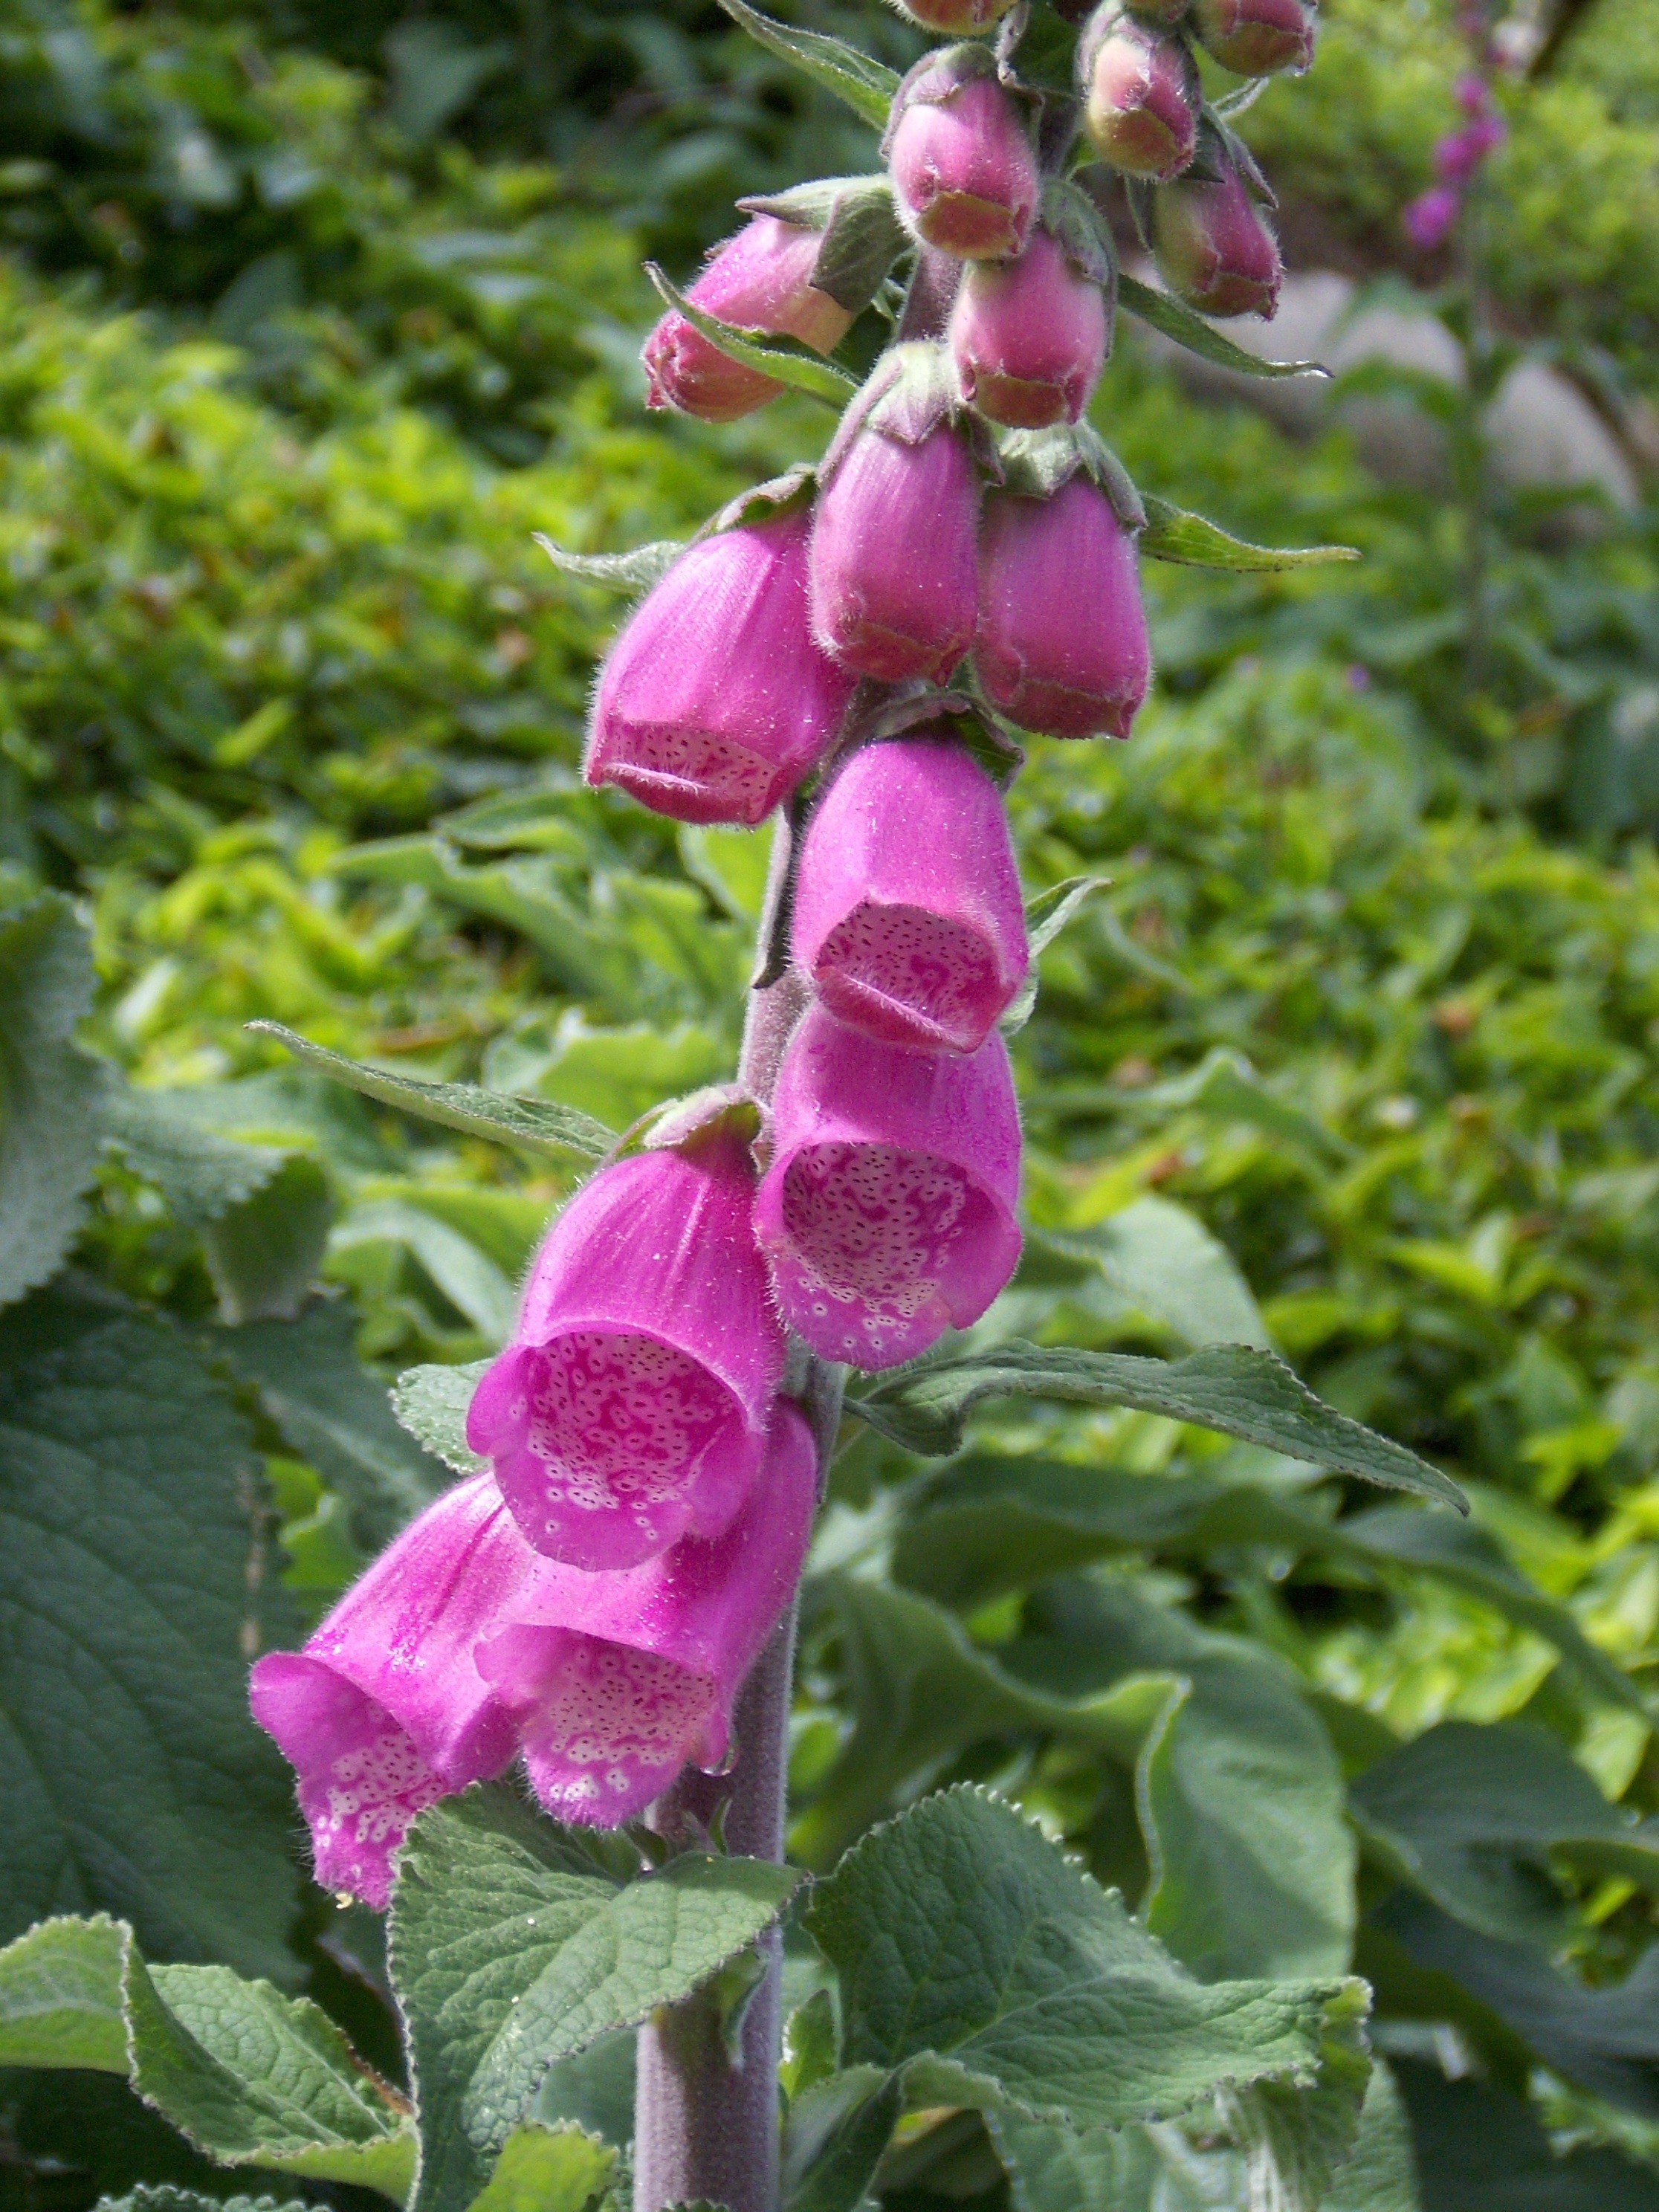
plant, flower, botany, garden, flora, wildflower, rosa, digitalis, foxglove, hollyhocks, flowering plant, digitalis purpurea, annual plant, land plant, everlasting sweet pea